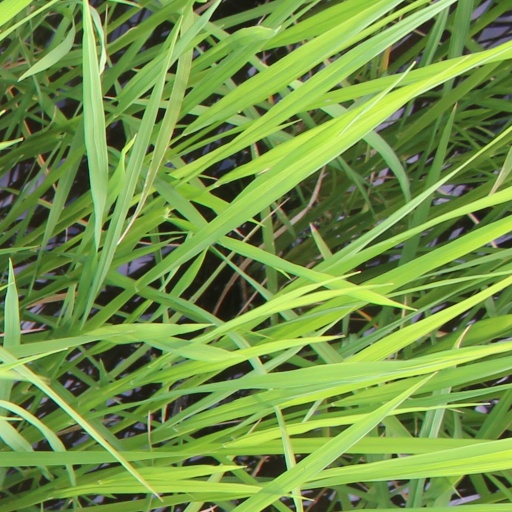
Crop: rice